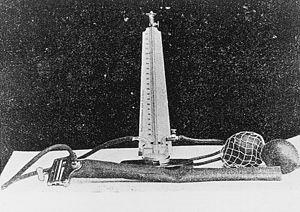
Nikolaï Sergueïevitch Korotkov est un médecin russe, pionnier de la chirurgie vasculaire, né le 13 février 1874 à Koursk et mort le 14 mars 1920 à Petrograd.